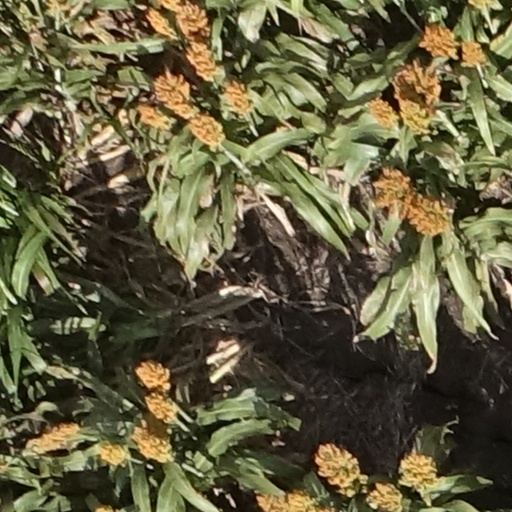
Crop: sorghum